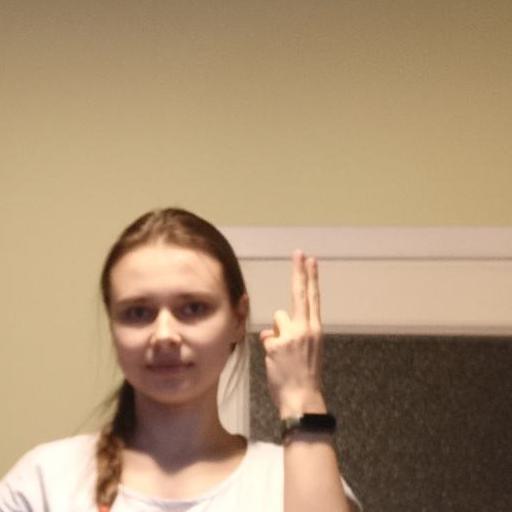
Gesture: two_up_inverted